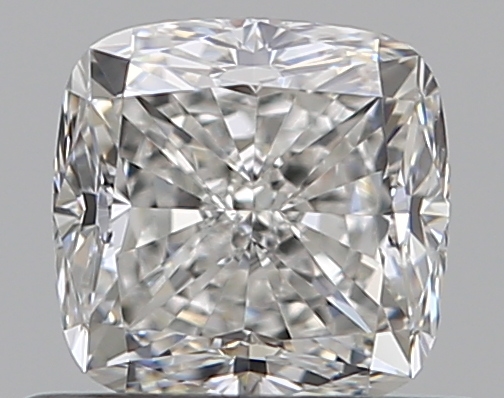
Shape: cushion
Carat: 0.7
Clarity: VS2
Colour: F
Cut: GD
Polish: EX
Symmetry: VG
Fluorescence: N
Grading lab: GIA
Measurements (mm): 4.81 x 4.73 x 3.48